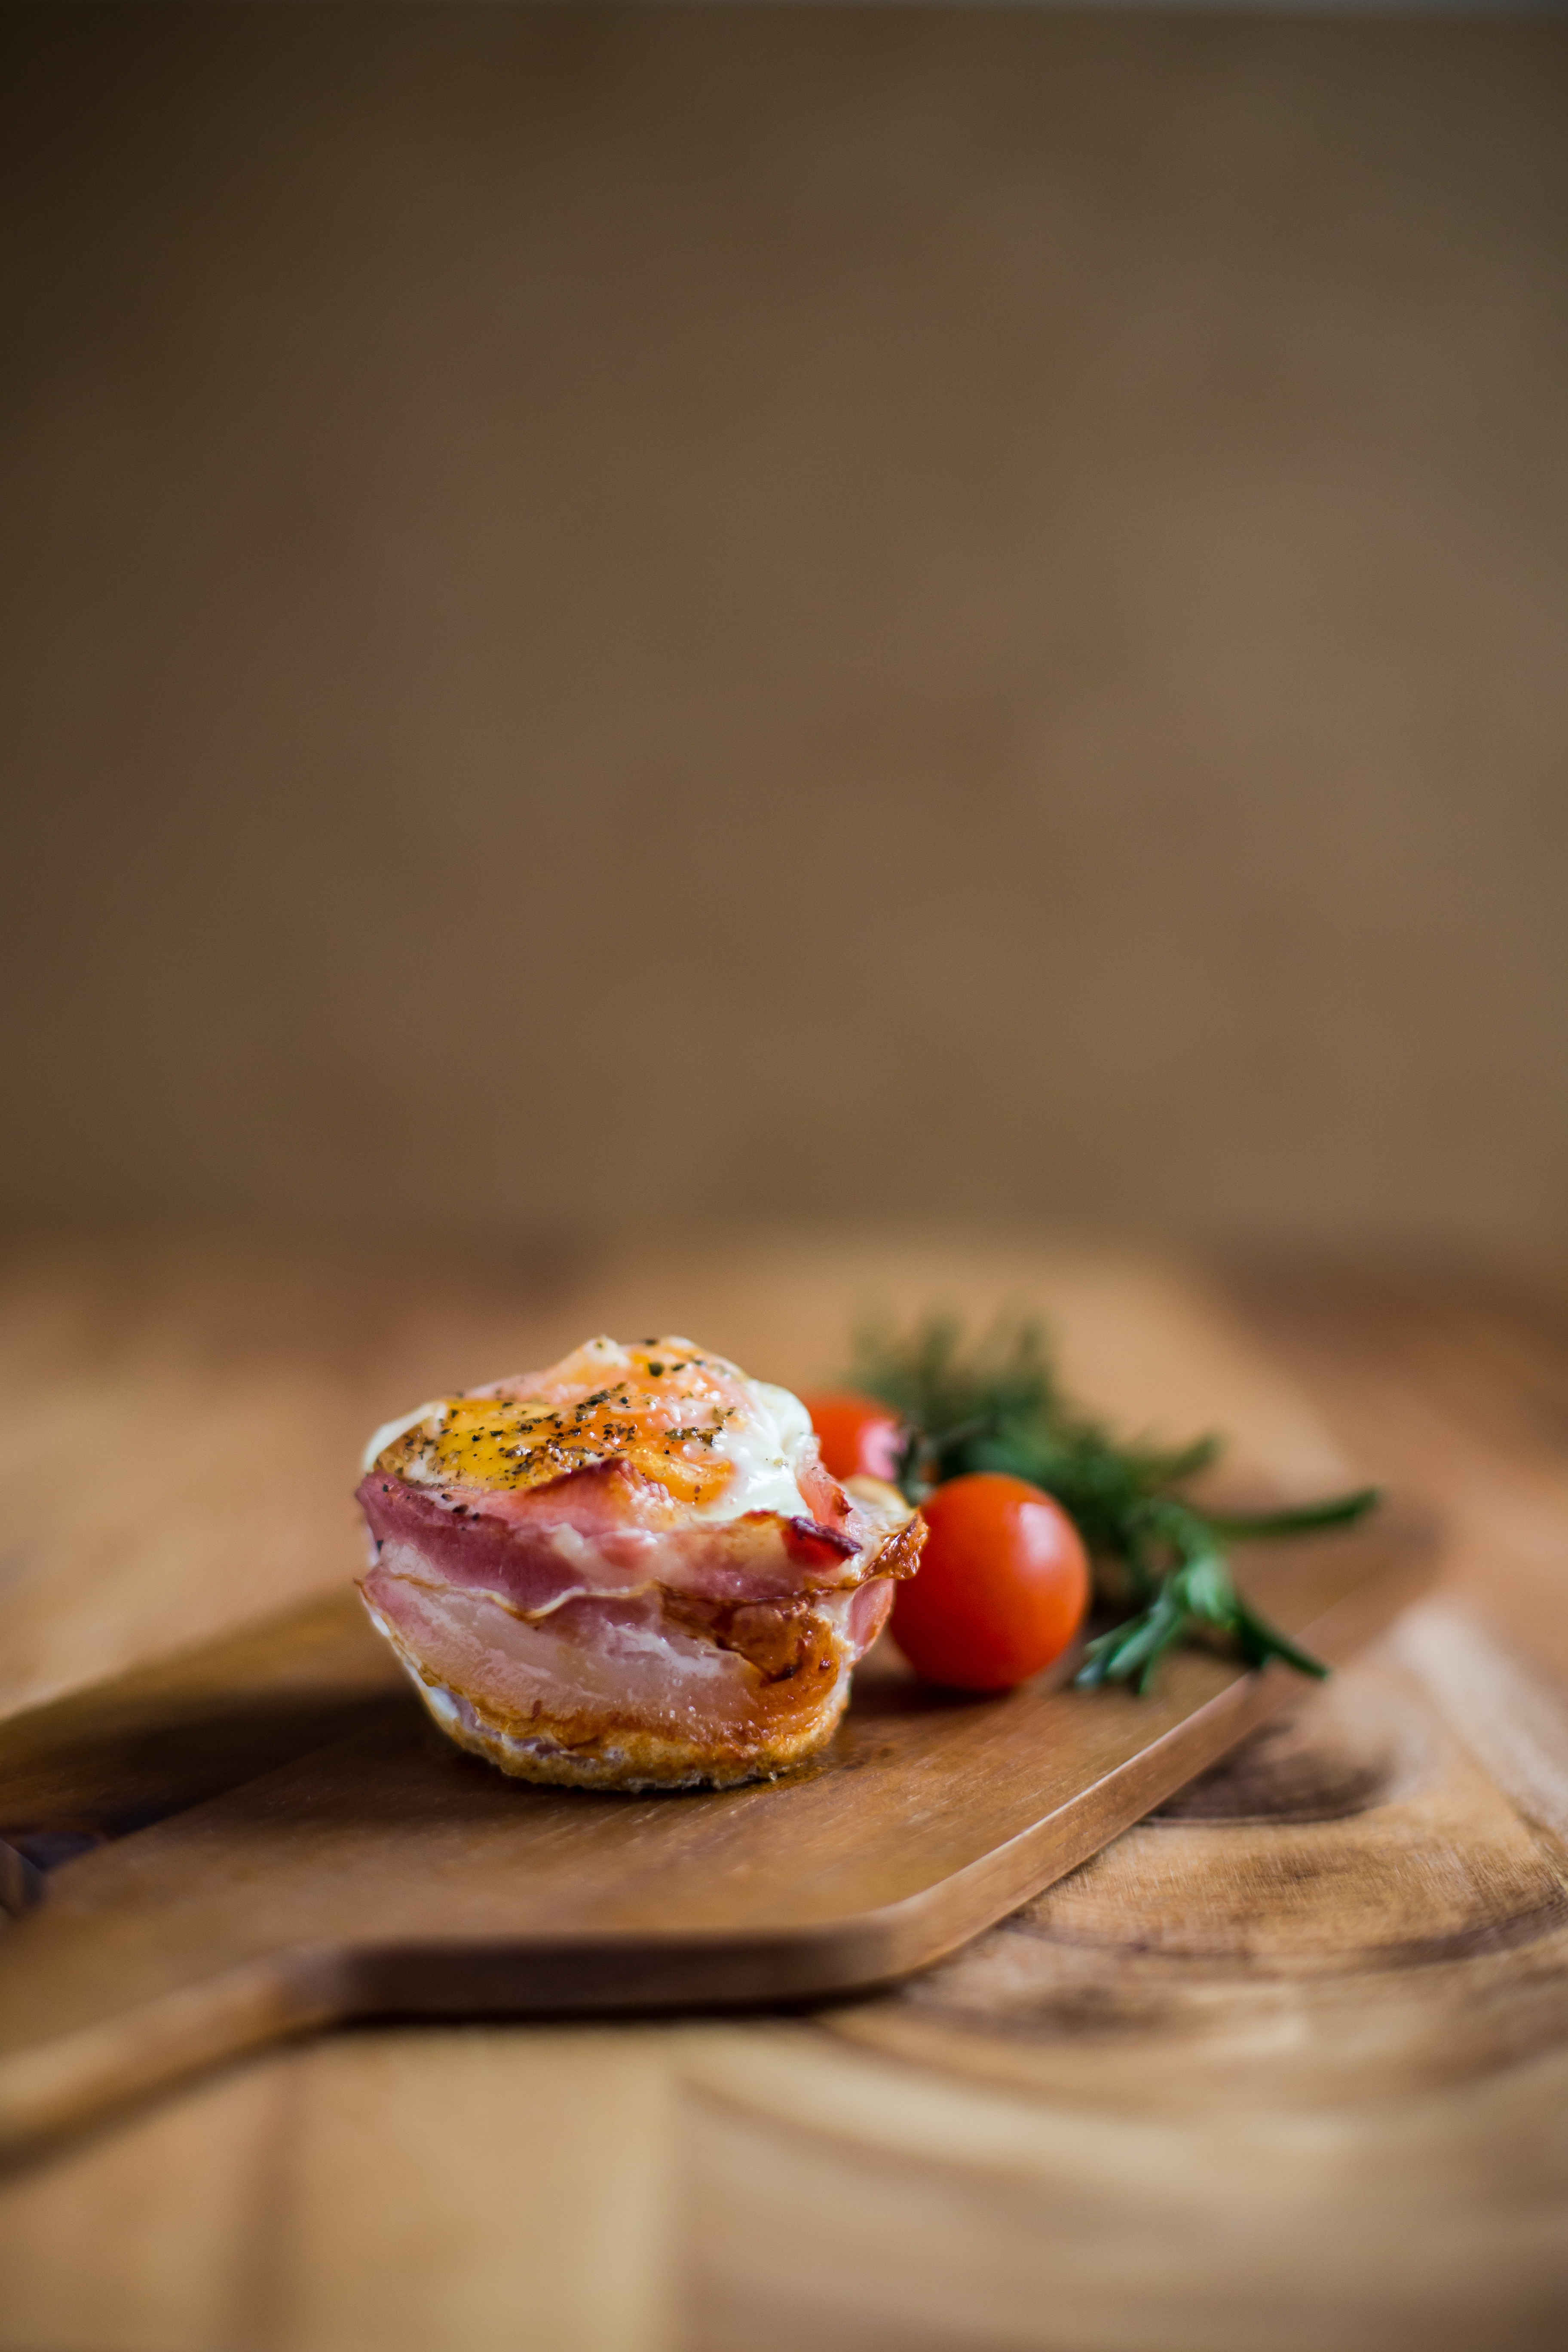
fruit, dish, meal, food, herb, produce, breakfast, baking, dessert, cuisine, egg, tomato, bacon, flavor, sense